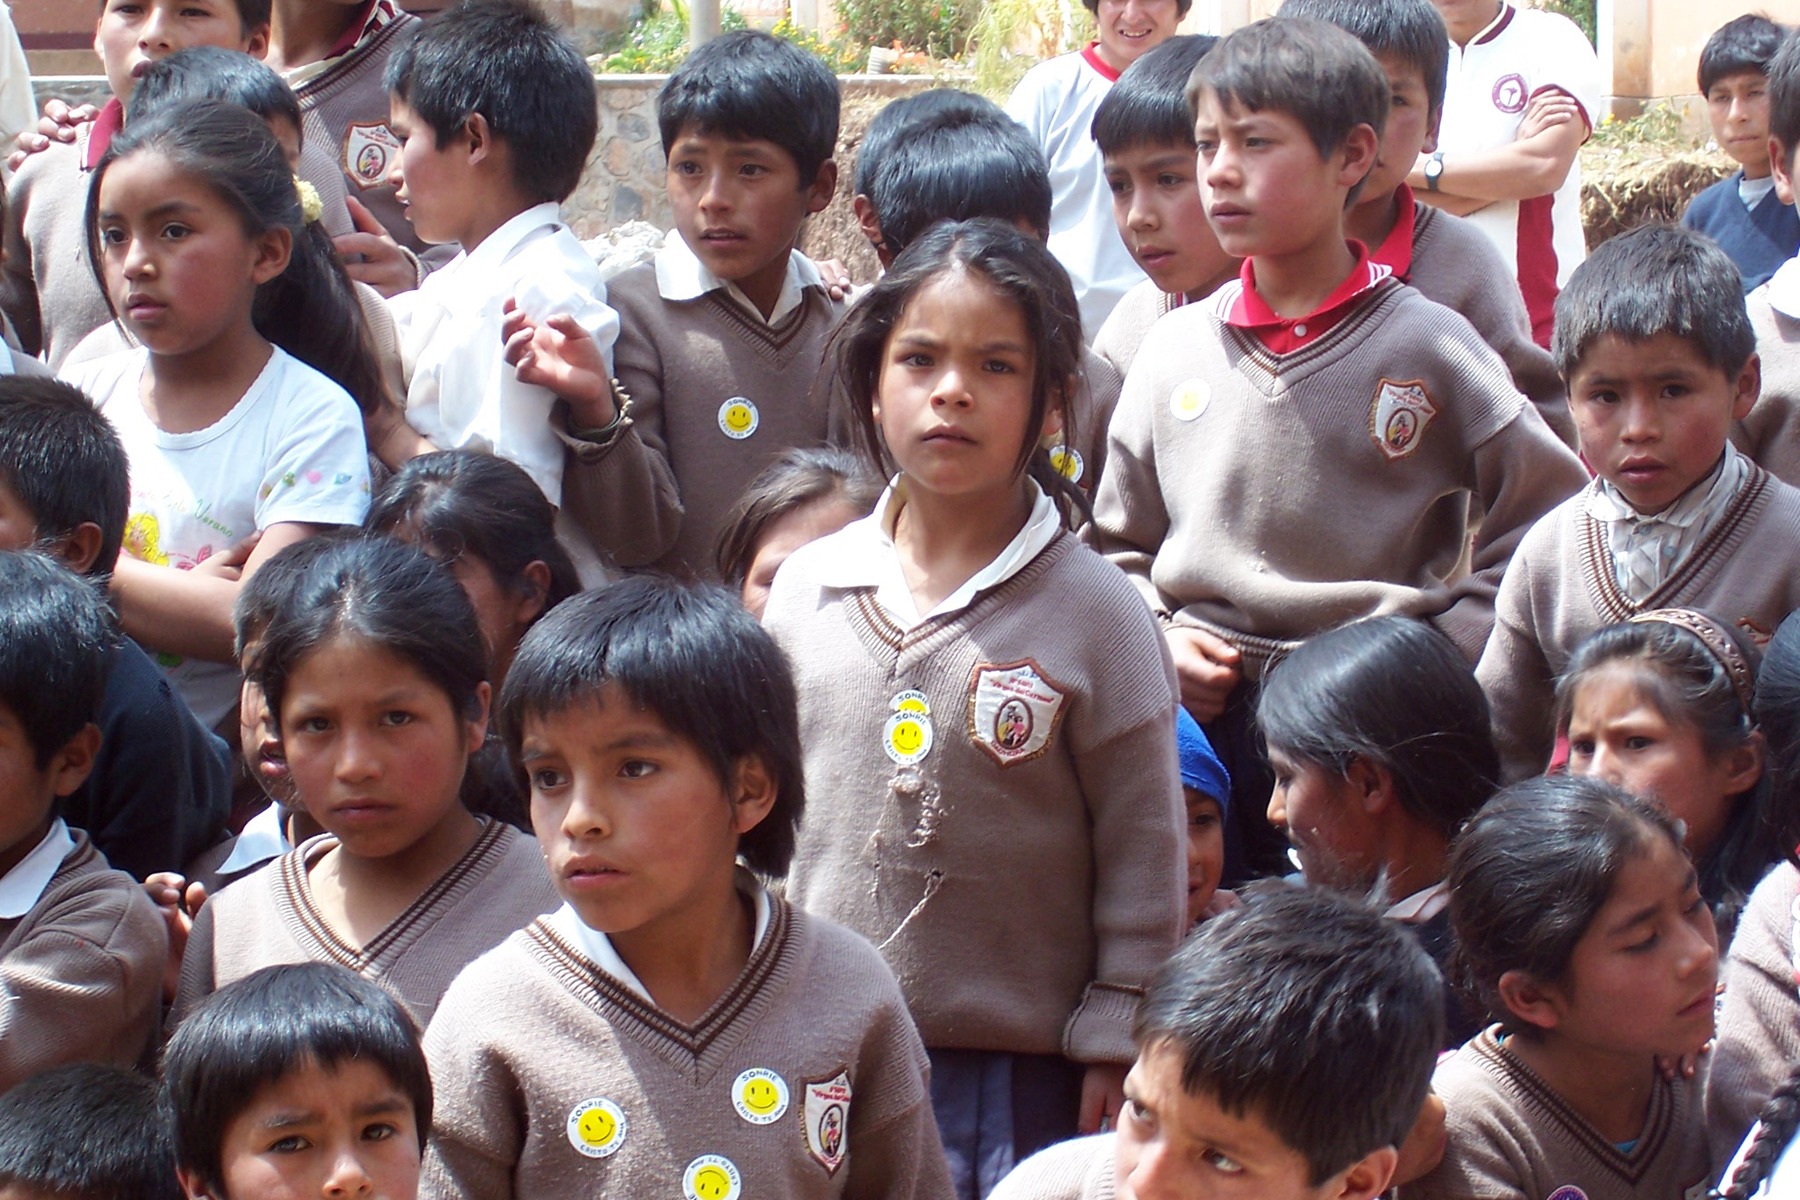
people, kid, crowd, youth, student, child, education, orphan, children, students, uniform, school, class, secondary school